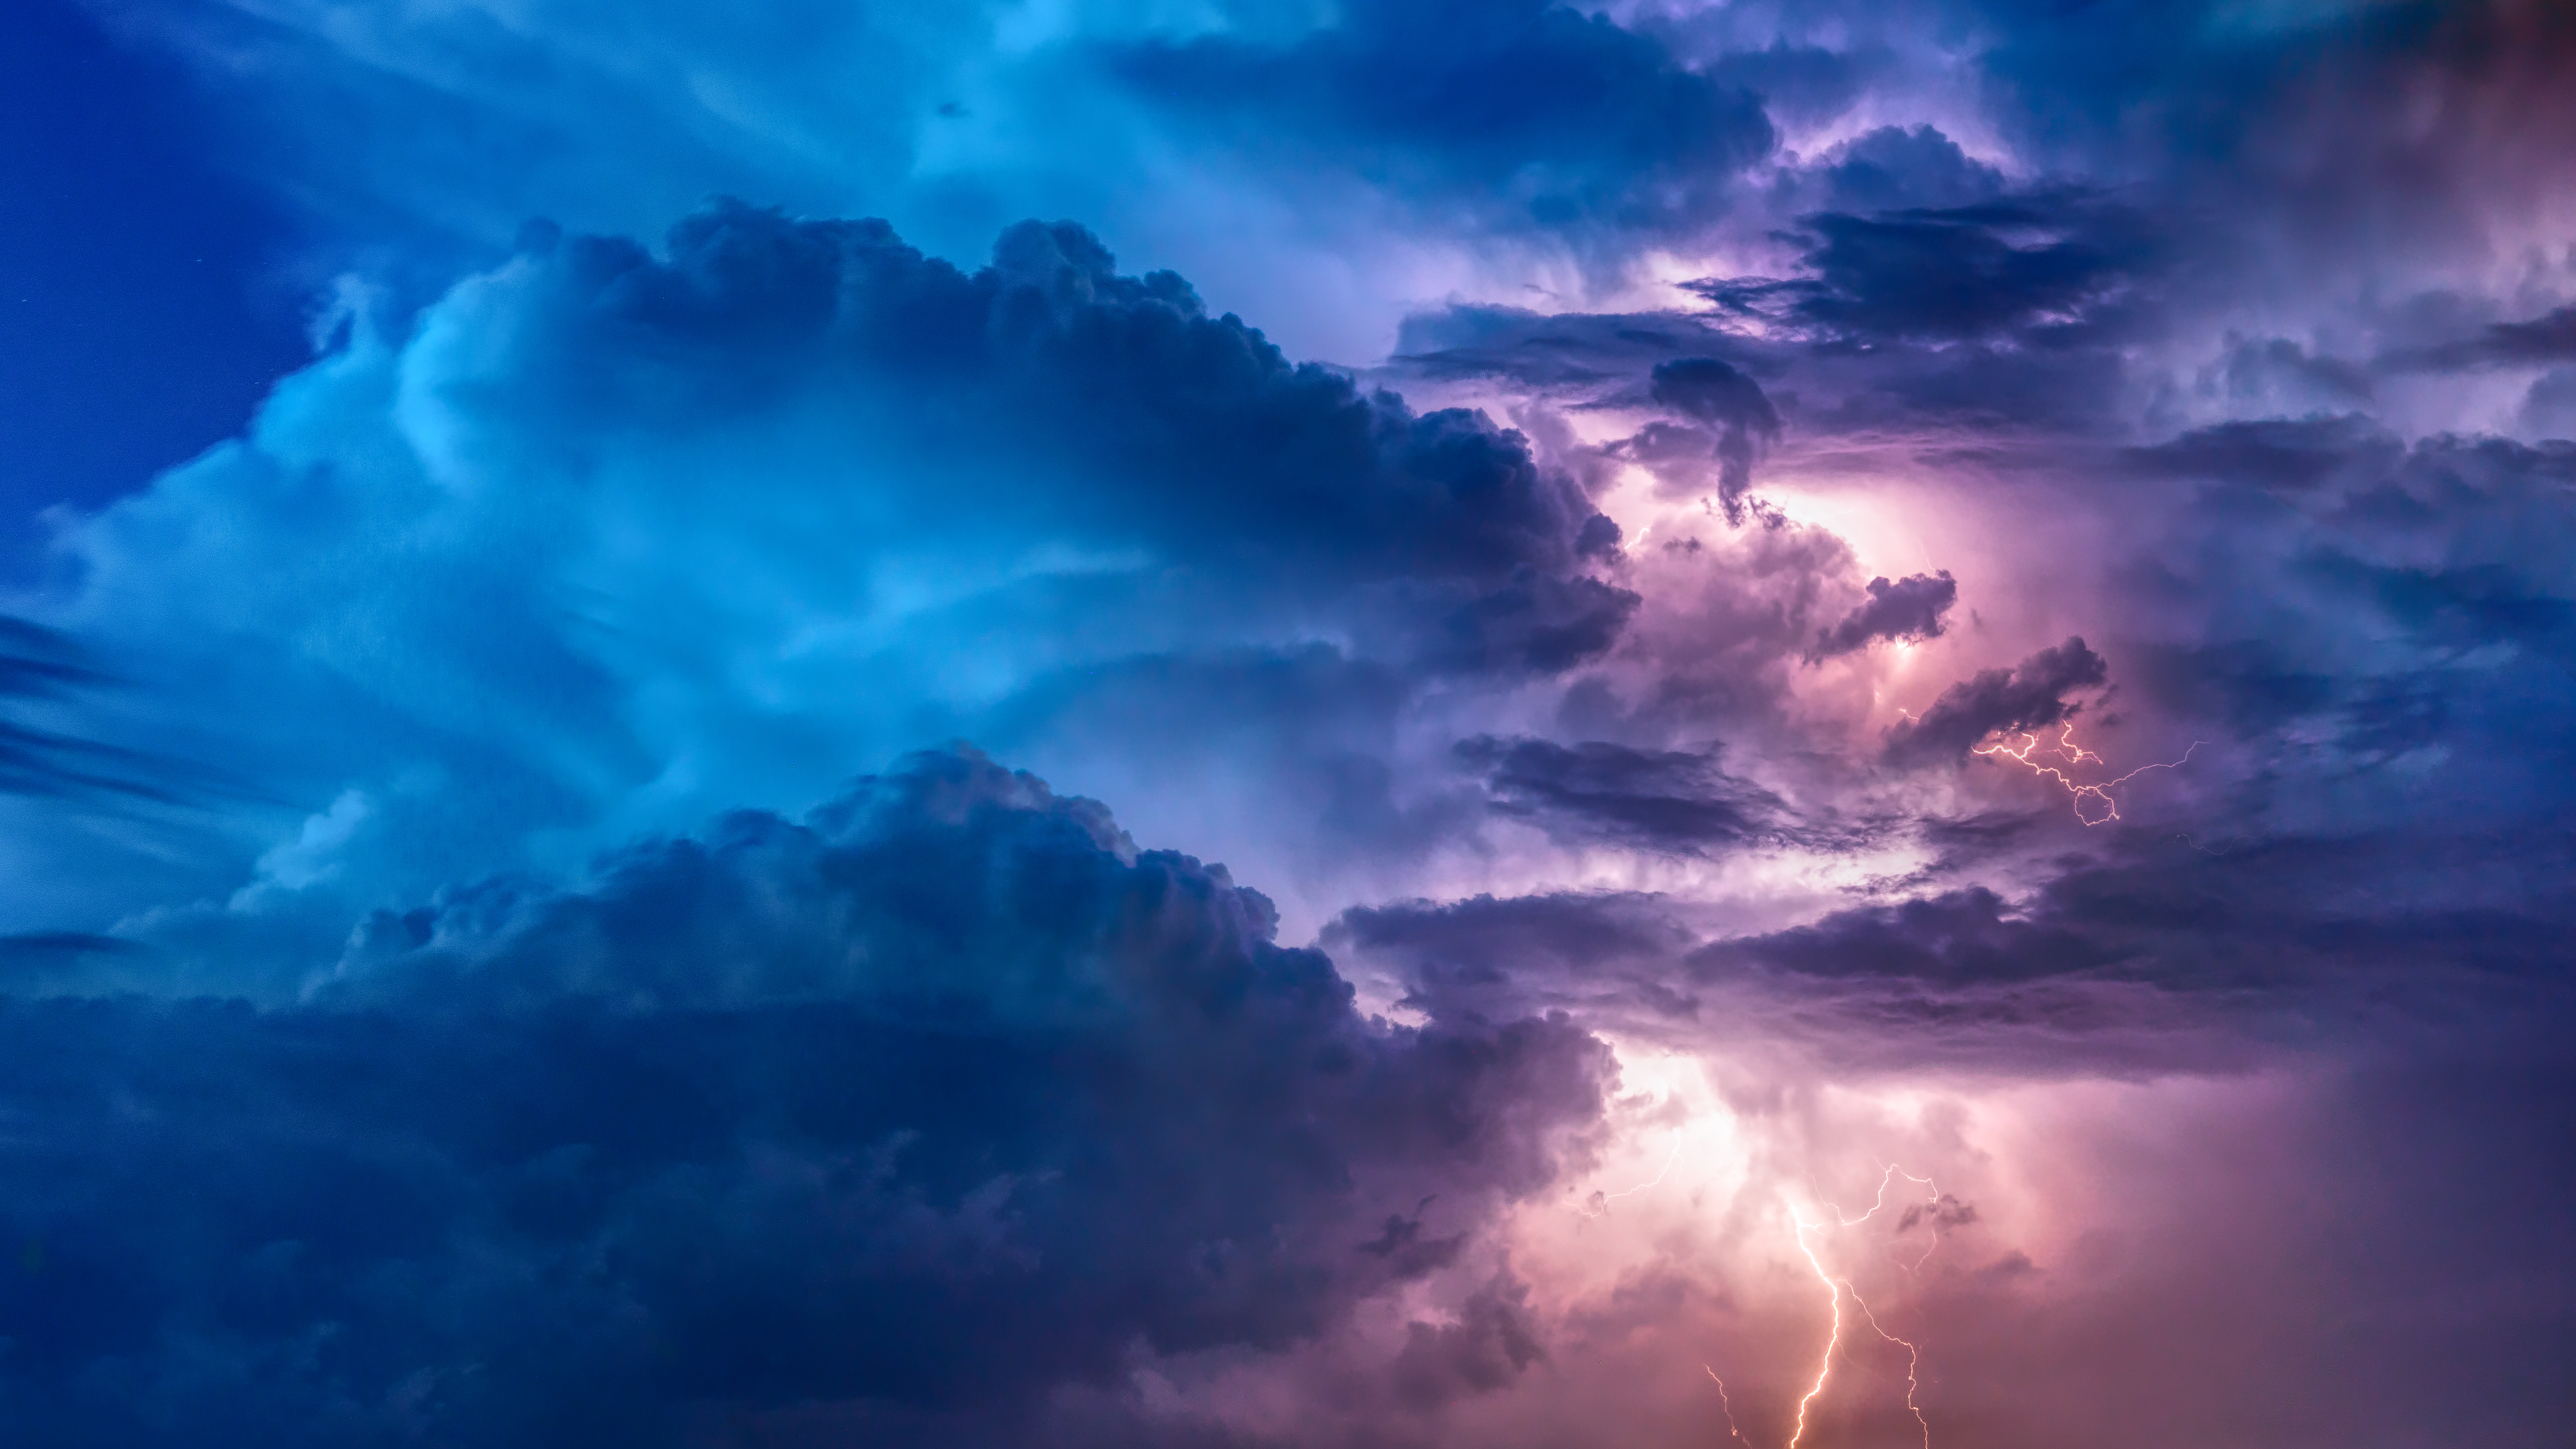
thunderstorm, lightning, storm, thunder, clouds, sky, dramatic, flash, impressive, wallpaper, nature, beautiful, colorful, background, header, night, climate change, global warming, cloud, blue, daytime, atmosphere, cumulus, atmospheric phenomenon, azure, meteorological phenomenon, electric blue, geological phenomenon, evening, sunlight, calm, dusk, horizon, sea, wind, landscape, space, darkness, ocean, afterglow